Coat of arms of Košice

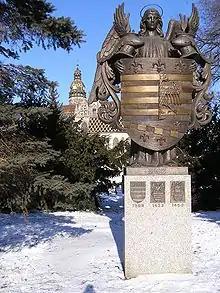
Statue of the municipal coat of arms

The original coat of arms featured only the red and silver stripes and three fleur-de-lis on a blue background.